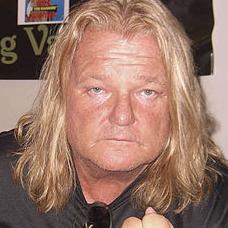
Age: 58